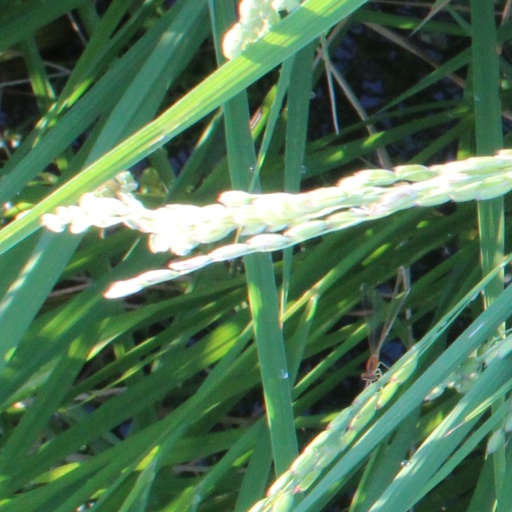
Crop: rice